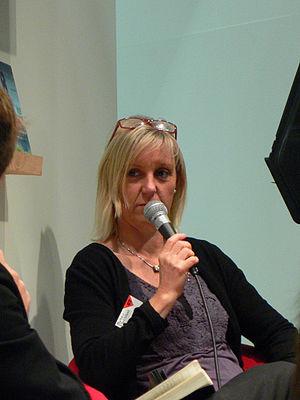
Marie Hermanson, née en 9 mai 1956 à Göteborg, en Suède, est une romancière et journaliste suédoise.